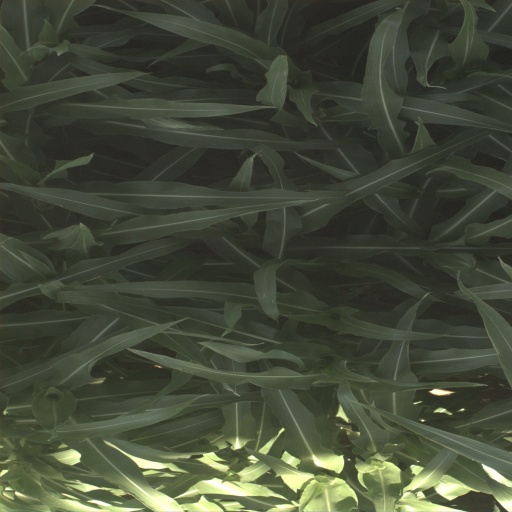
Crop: sorghum